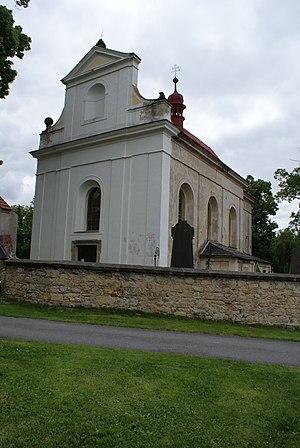
Sudoměř est une commune du district de Mladá Boleslav, dans la région de Bohême-Centrale, en République tchèque. Sa population s'élevait à 99 habitants en 2020.